John of Trogir

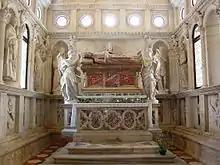
Tomb of John of Trogir in Trogir Cathedral

John of Trogir (died before 1111) was the bishop of Trogir, a Christian saint who lived in the 11th century.